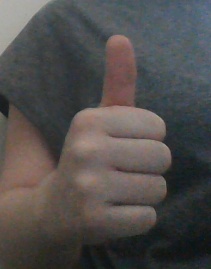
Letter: aleff